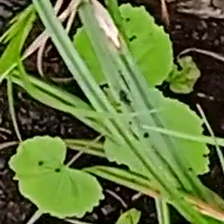
Weed species: Little_Mallow(Malva parviflora)